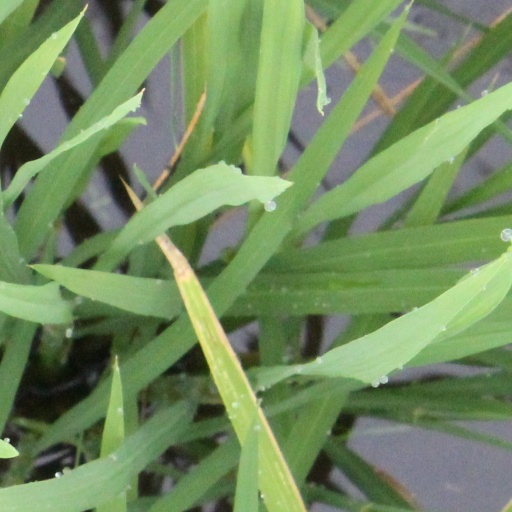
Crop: rice